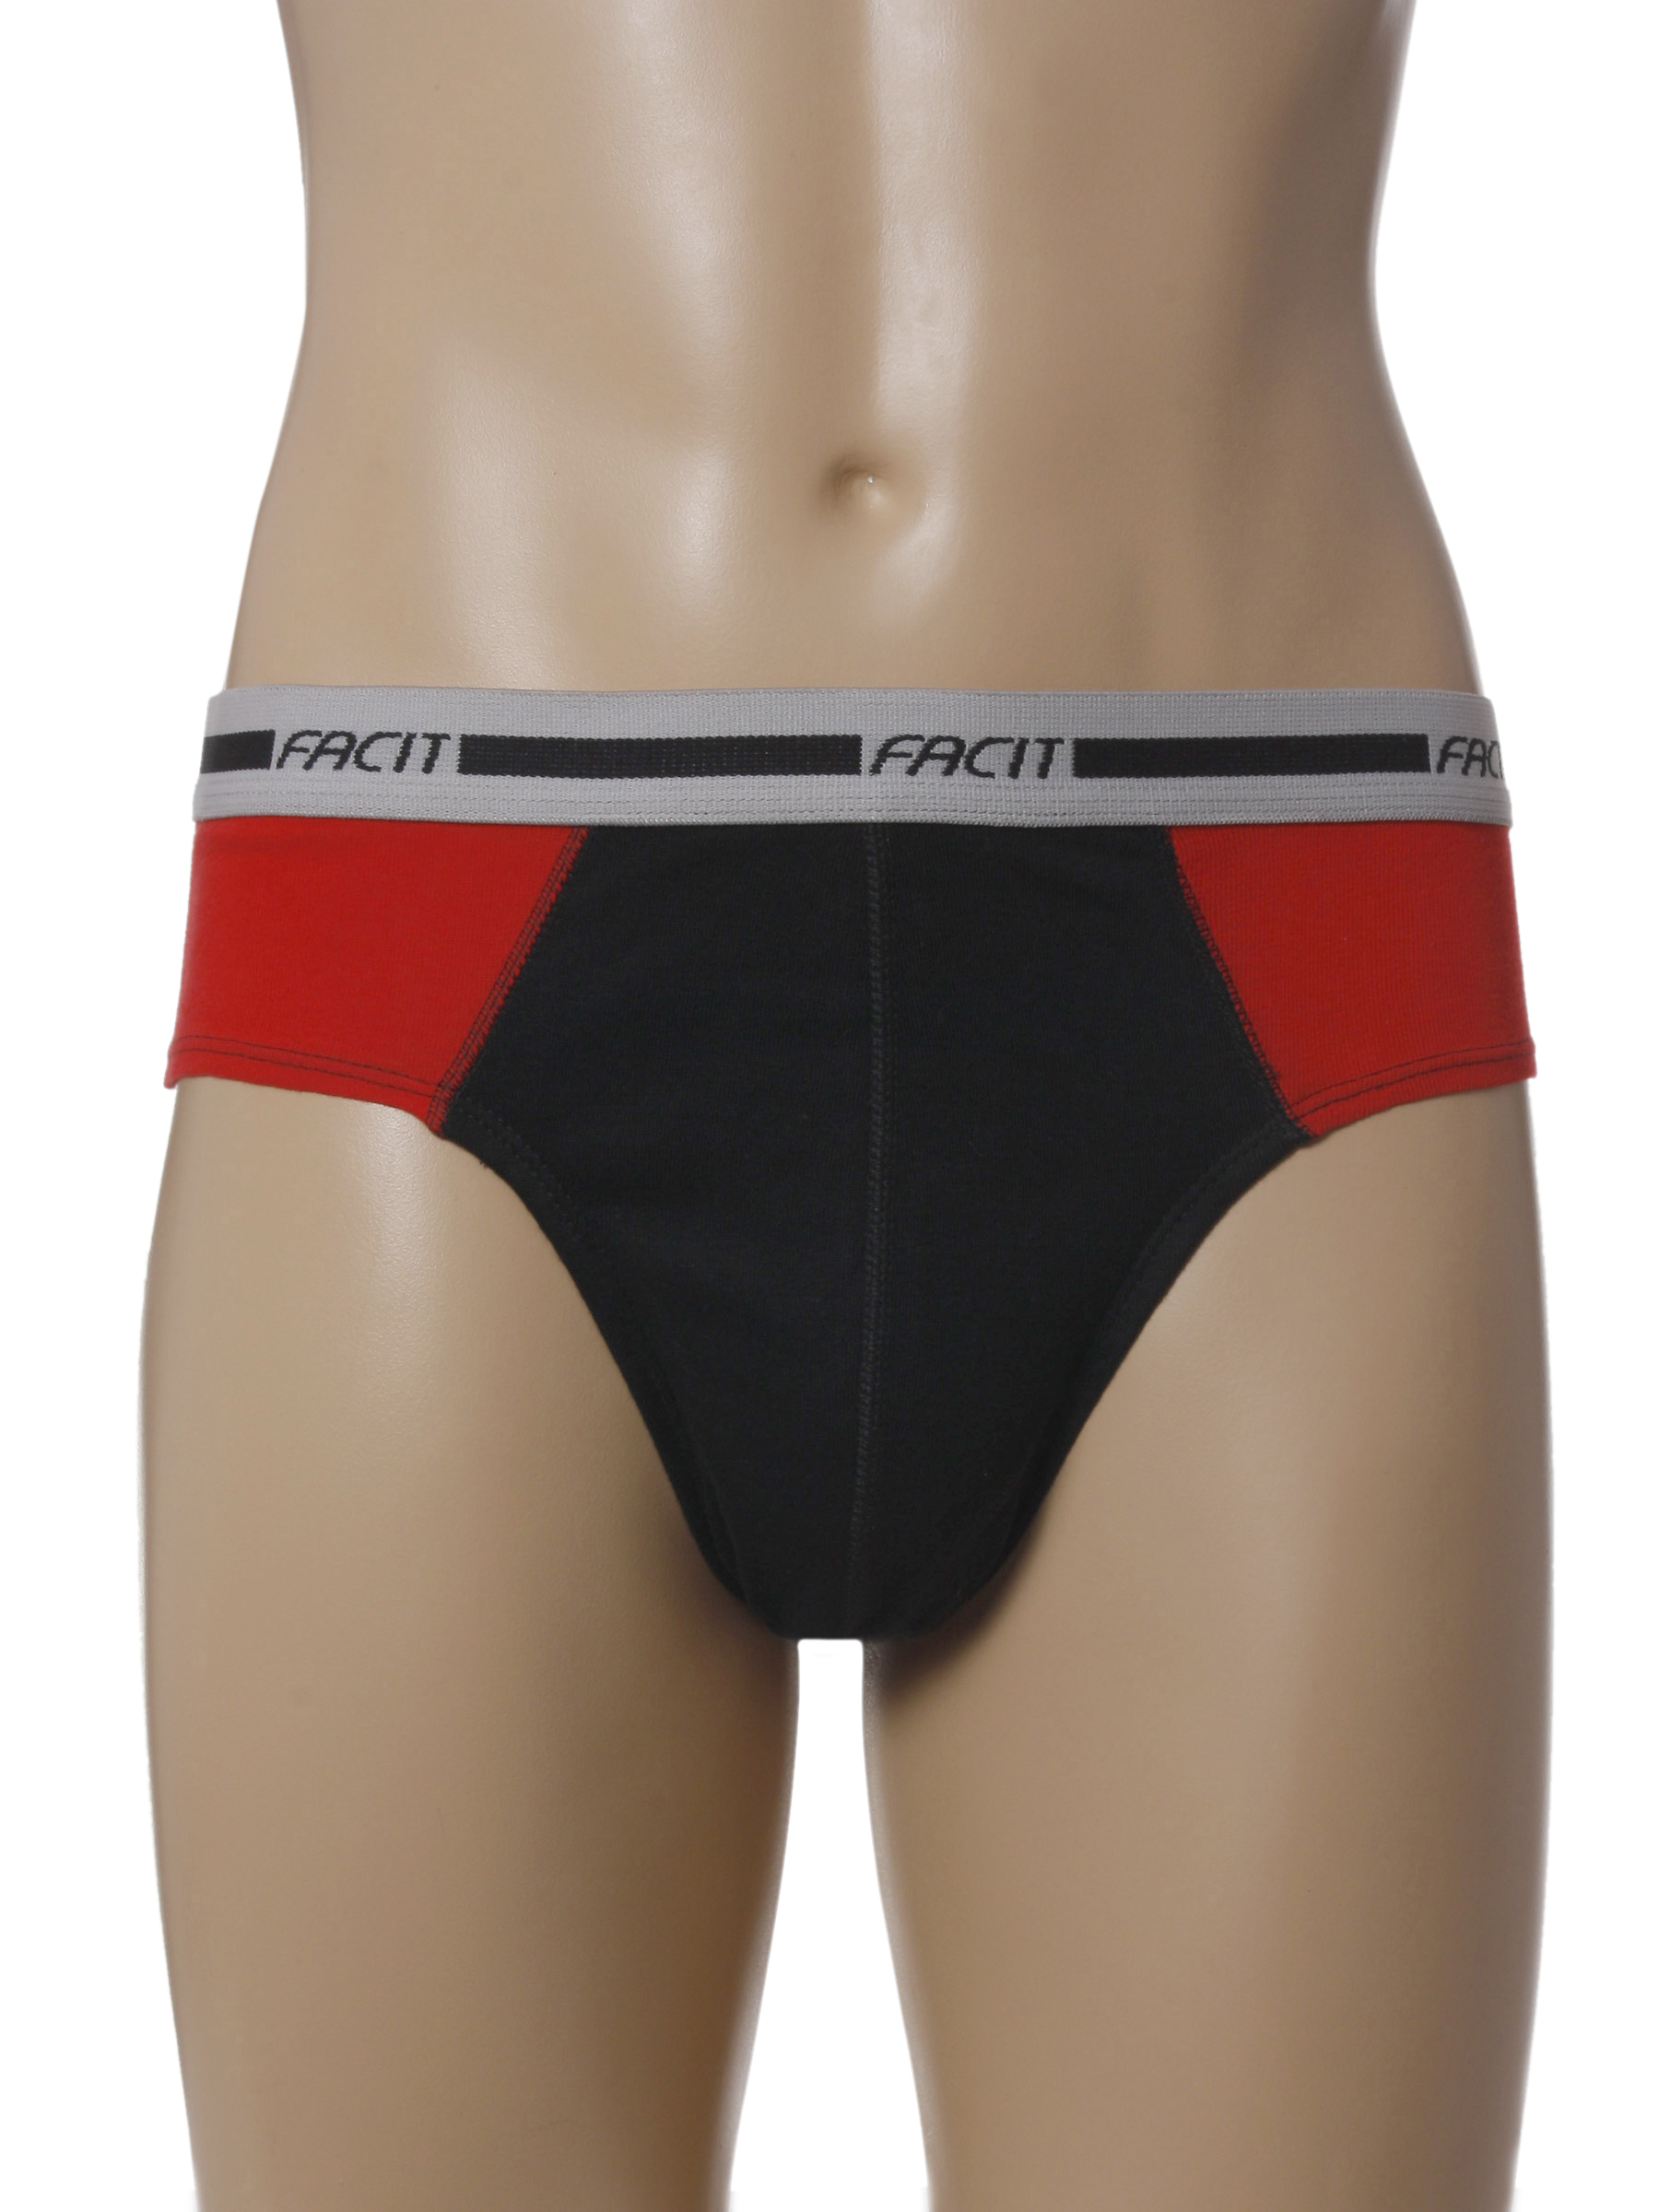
Facit Men Fusion Brie Black Briefs
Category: Apparel / Innerwear / Briefs
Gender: Men
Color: Black
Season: Summer 2016
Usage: Casual